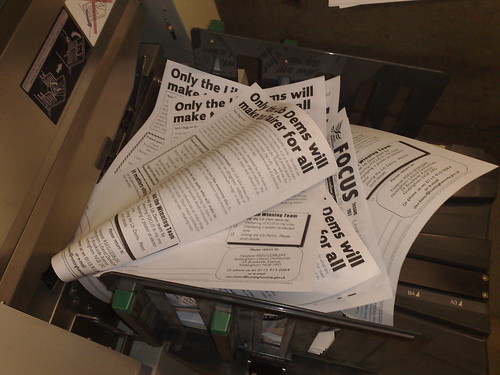
Label: paper